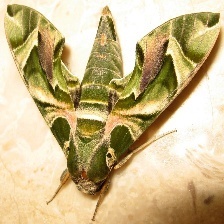
Species: OLEANDER HAWK MOTH